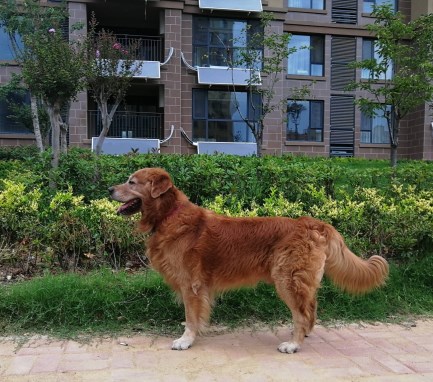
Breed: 5355-n000126-golden_retriever